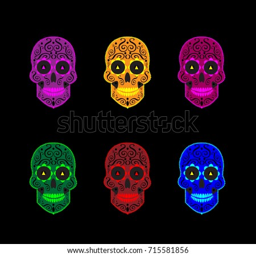
western christian holiday and day of the dead